Holcorpa

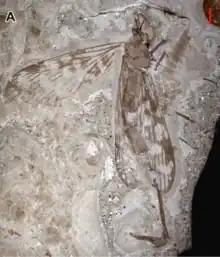
"Miriholcorpa forcipata" holotype, a Middle Jurassic scorpionfly

The family name Holcorpidae was first used in a 1970 footnote by Russian paleoentomologist Vladimir Zherikhin, who noted the family to be monotypic with only "Holcorpa". However, since Zherikhin did not provide a detailed subscription for the family itself, the name was considered nomen nudum. The family received a full technical description 19 years later by the German entomologist Rainer Willmann and the circumscription was emended by Archibald in 2010 to reflect the second species.